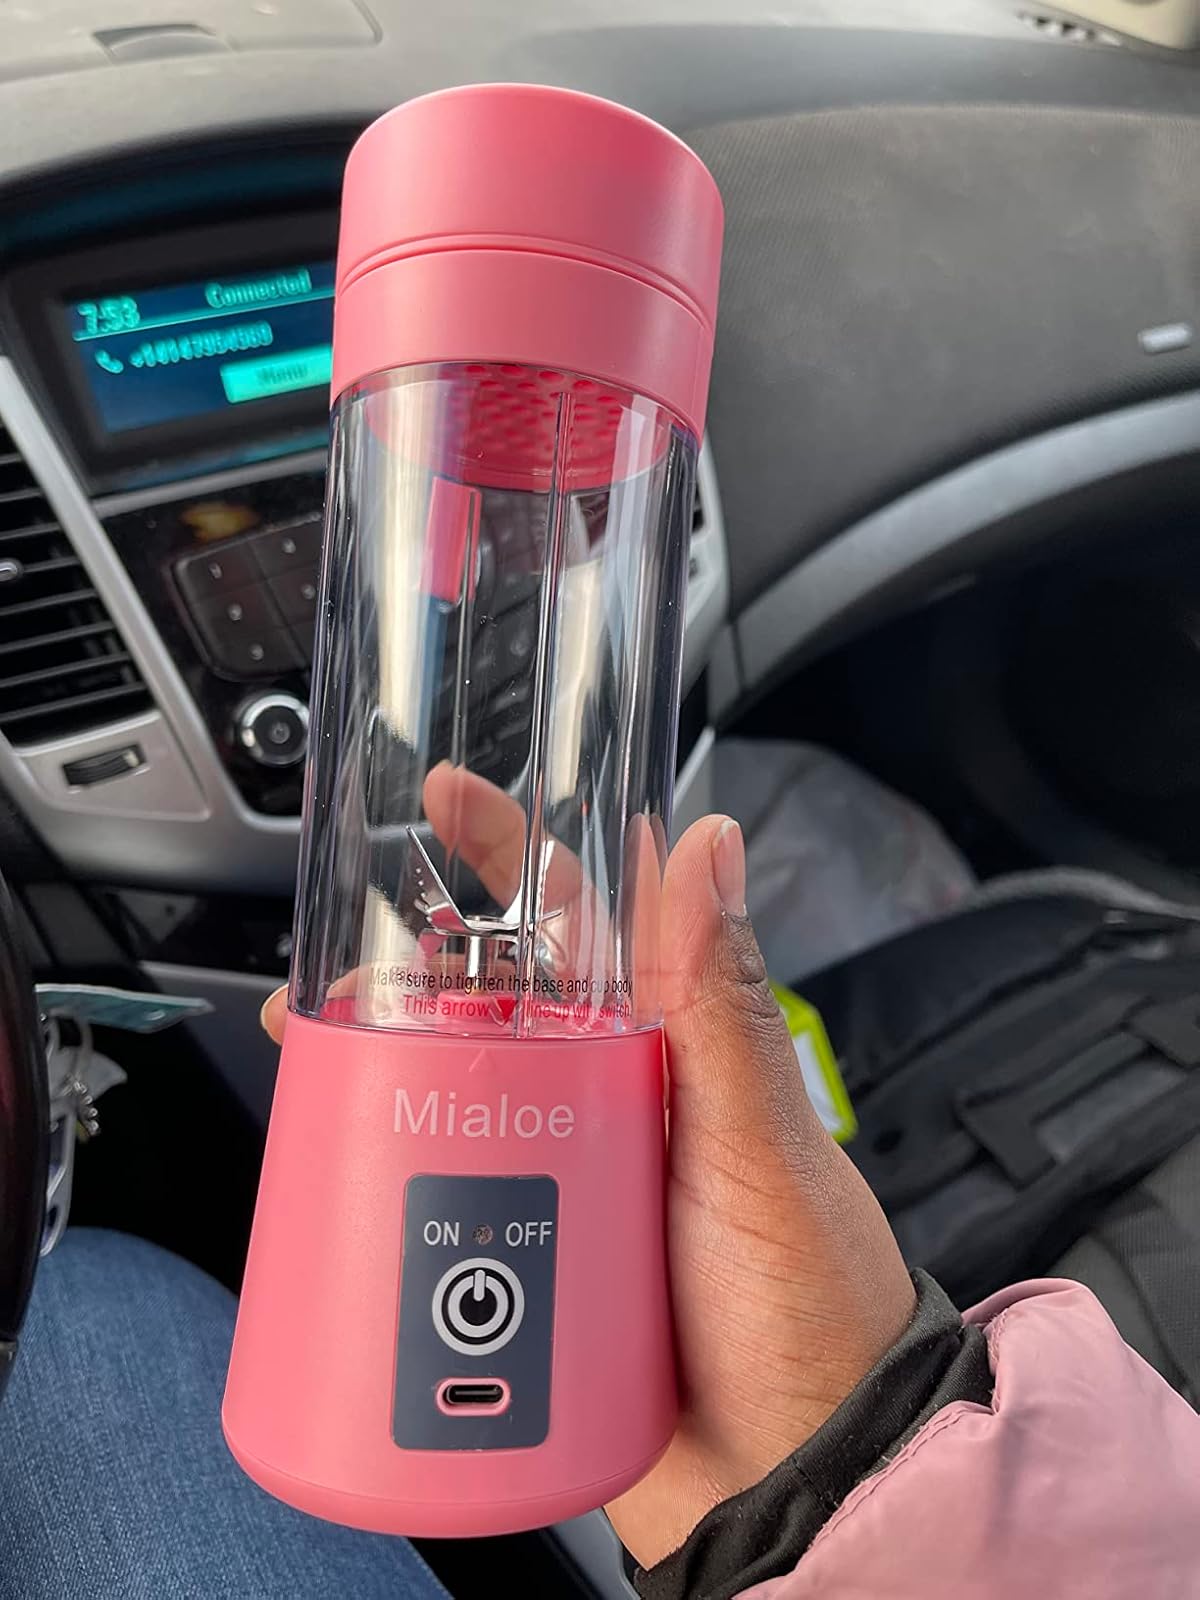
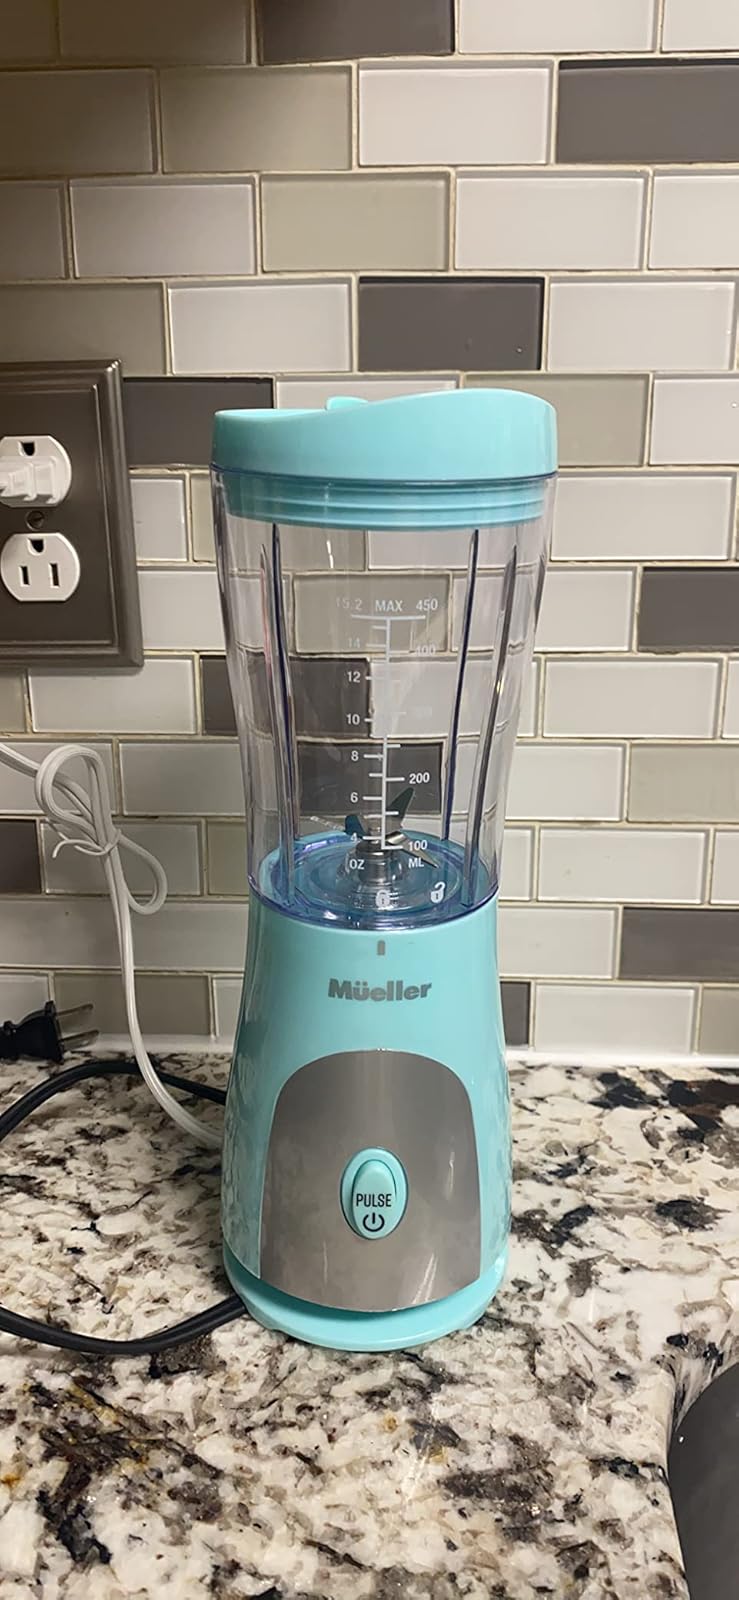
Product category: items_blender
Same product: no